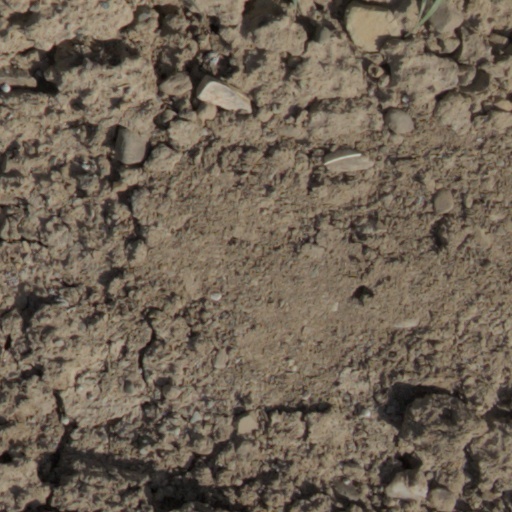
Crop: wheat